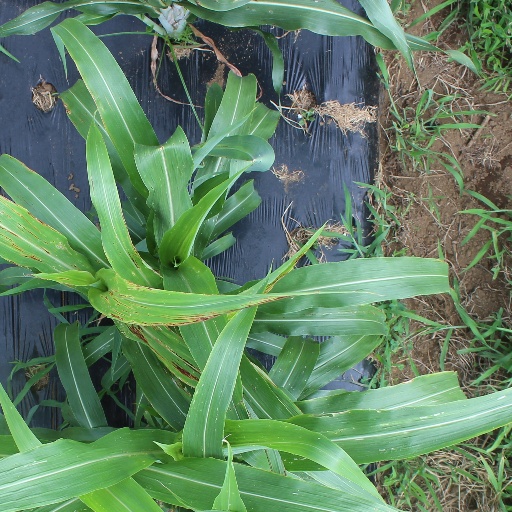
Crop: sorghum